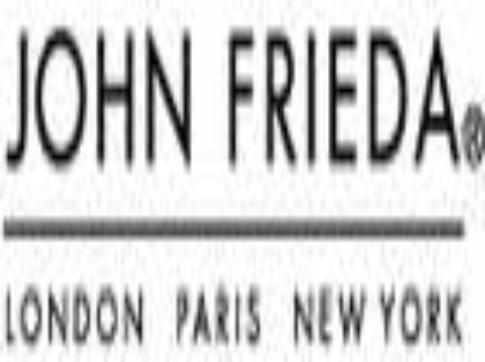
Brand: John Frieda
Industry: Necessities